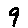
Label: 9